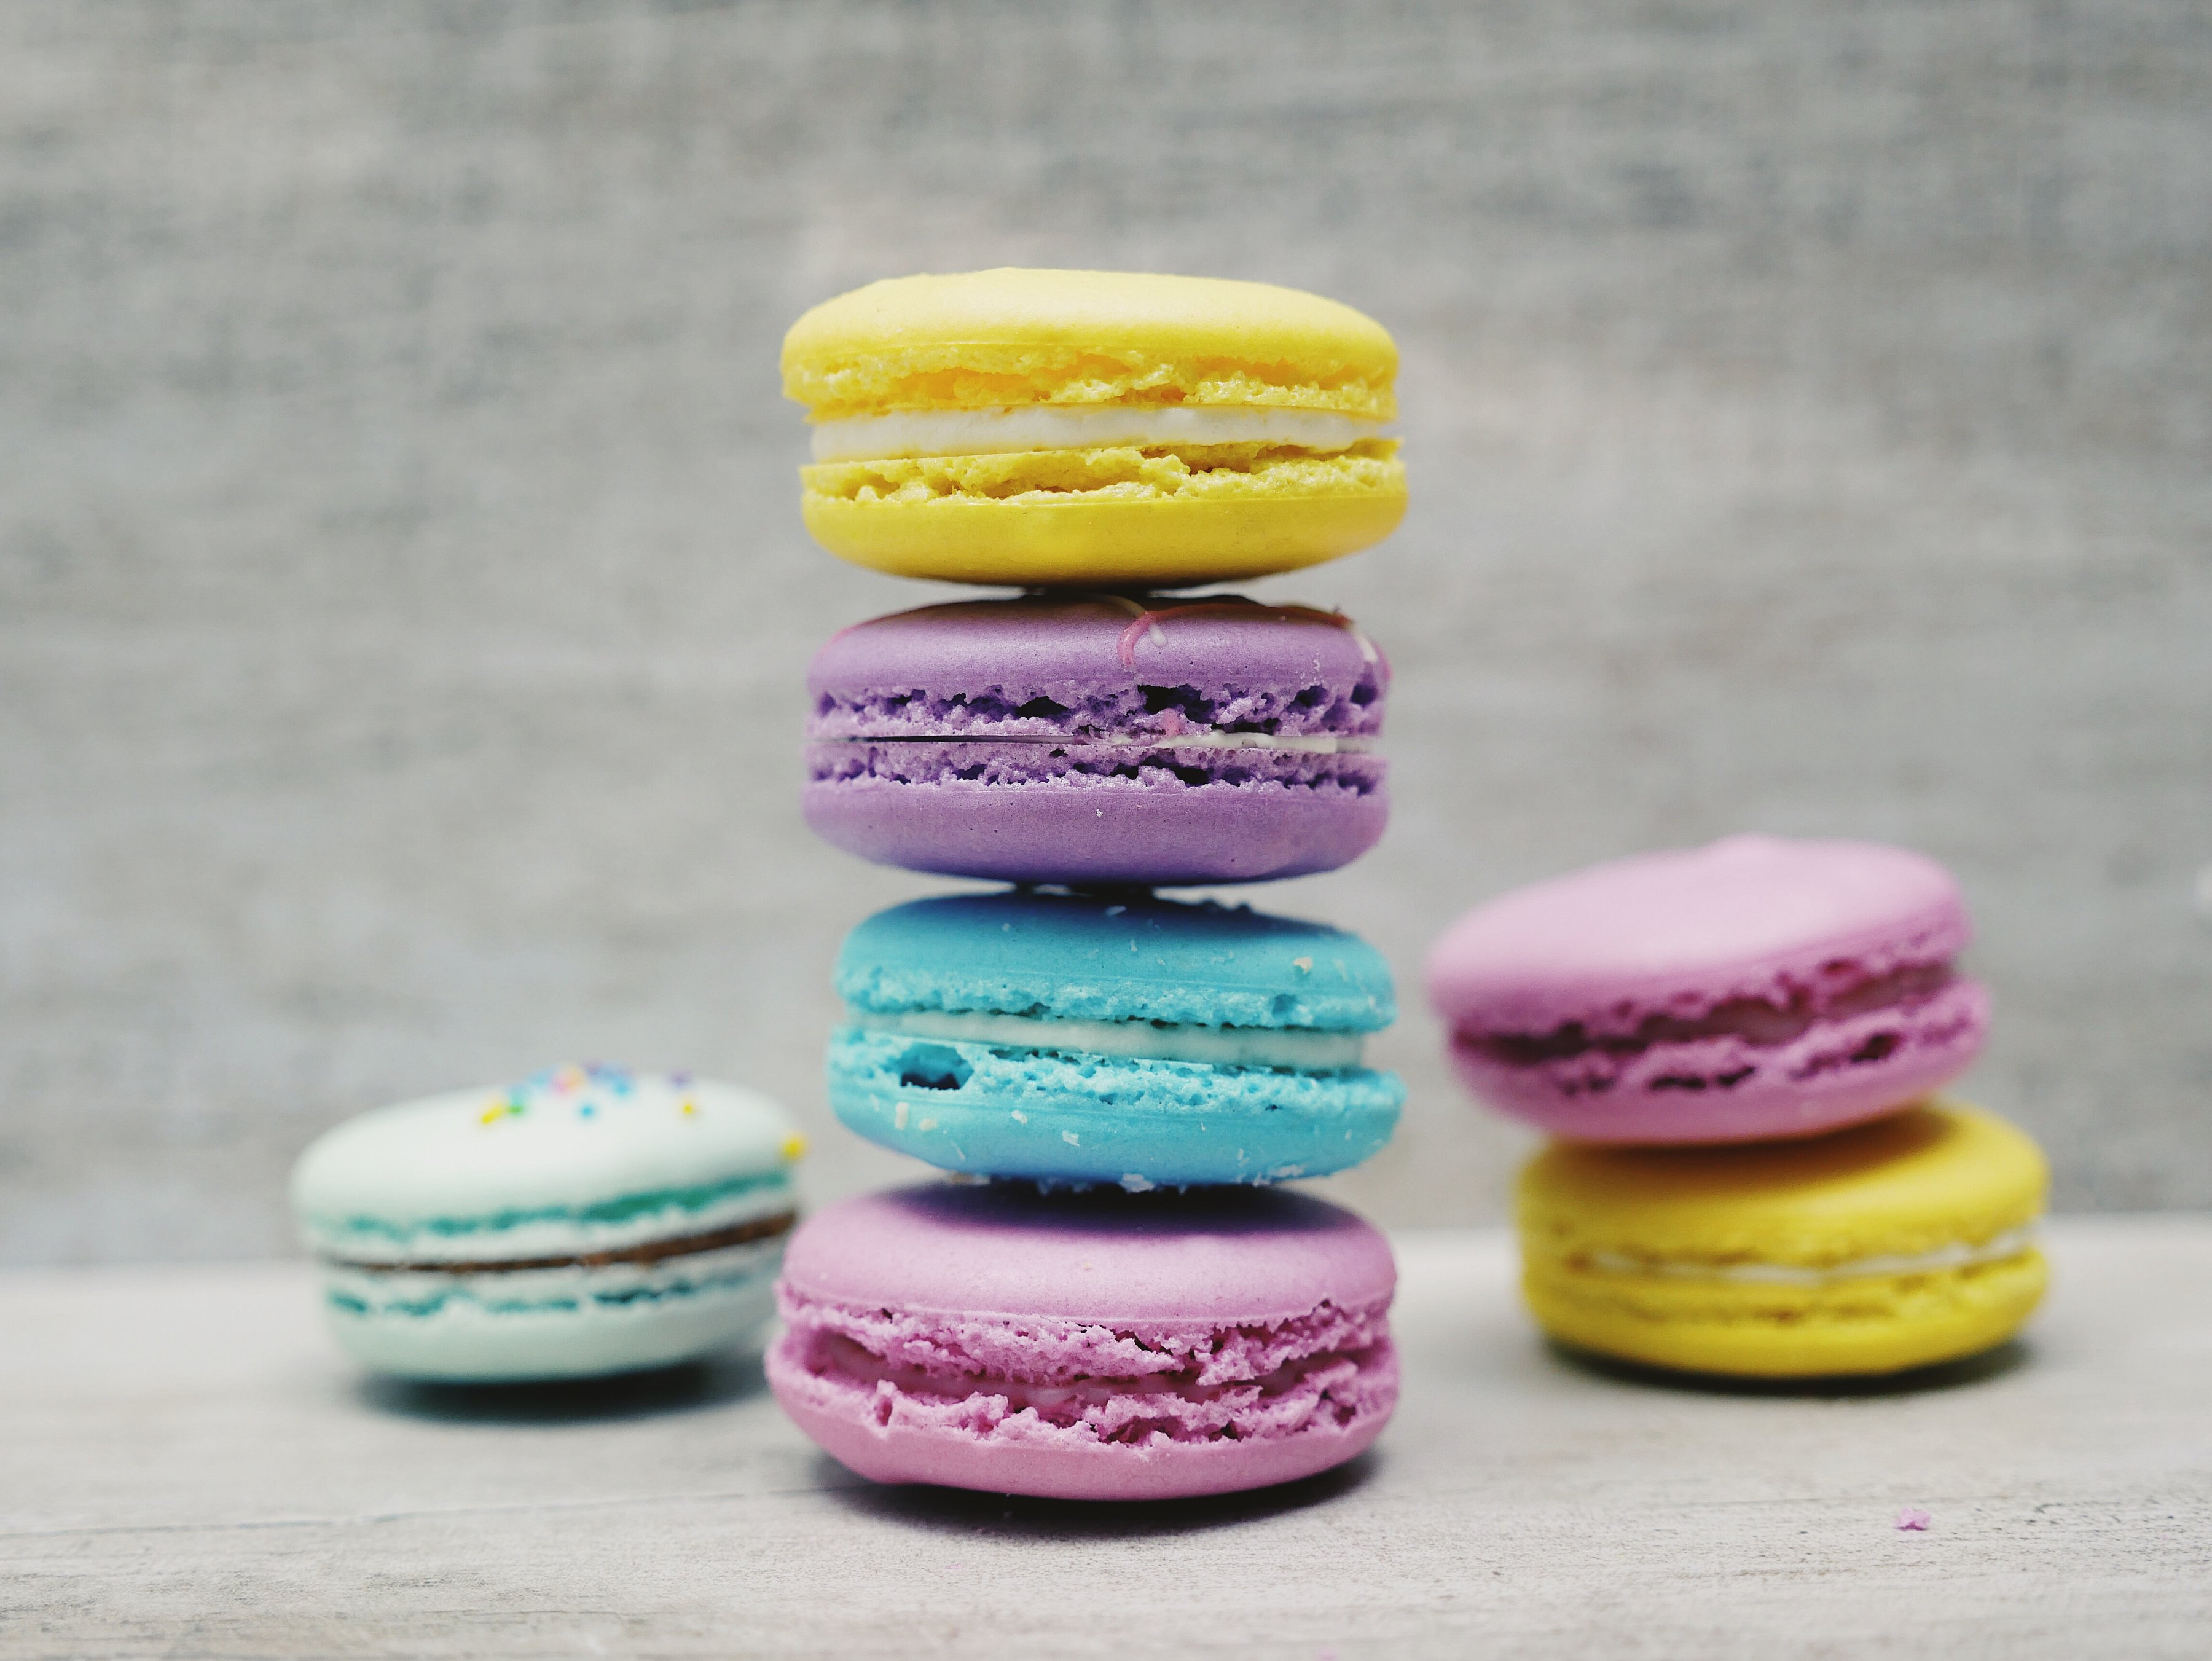
food, color, colorful, yellow, pink, macaroon, dessert, cake, icing, bright, flavor, snack food